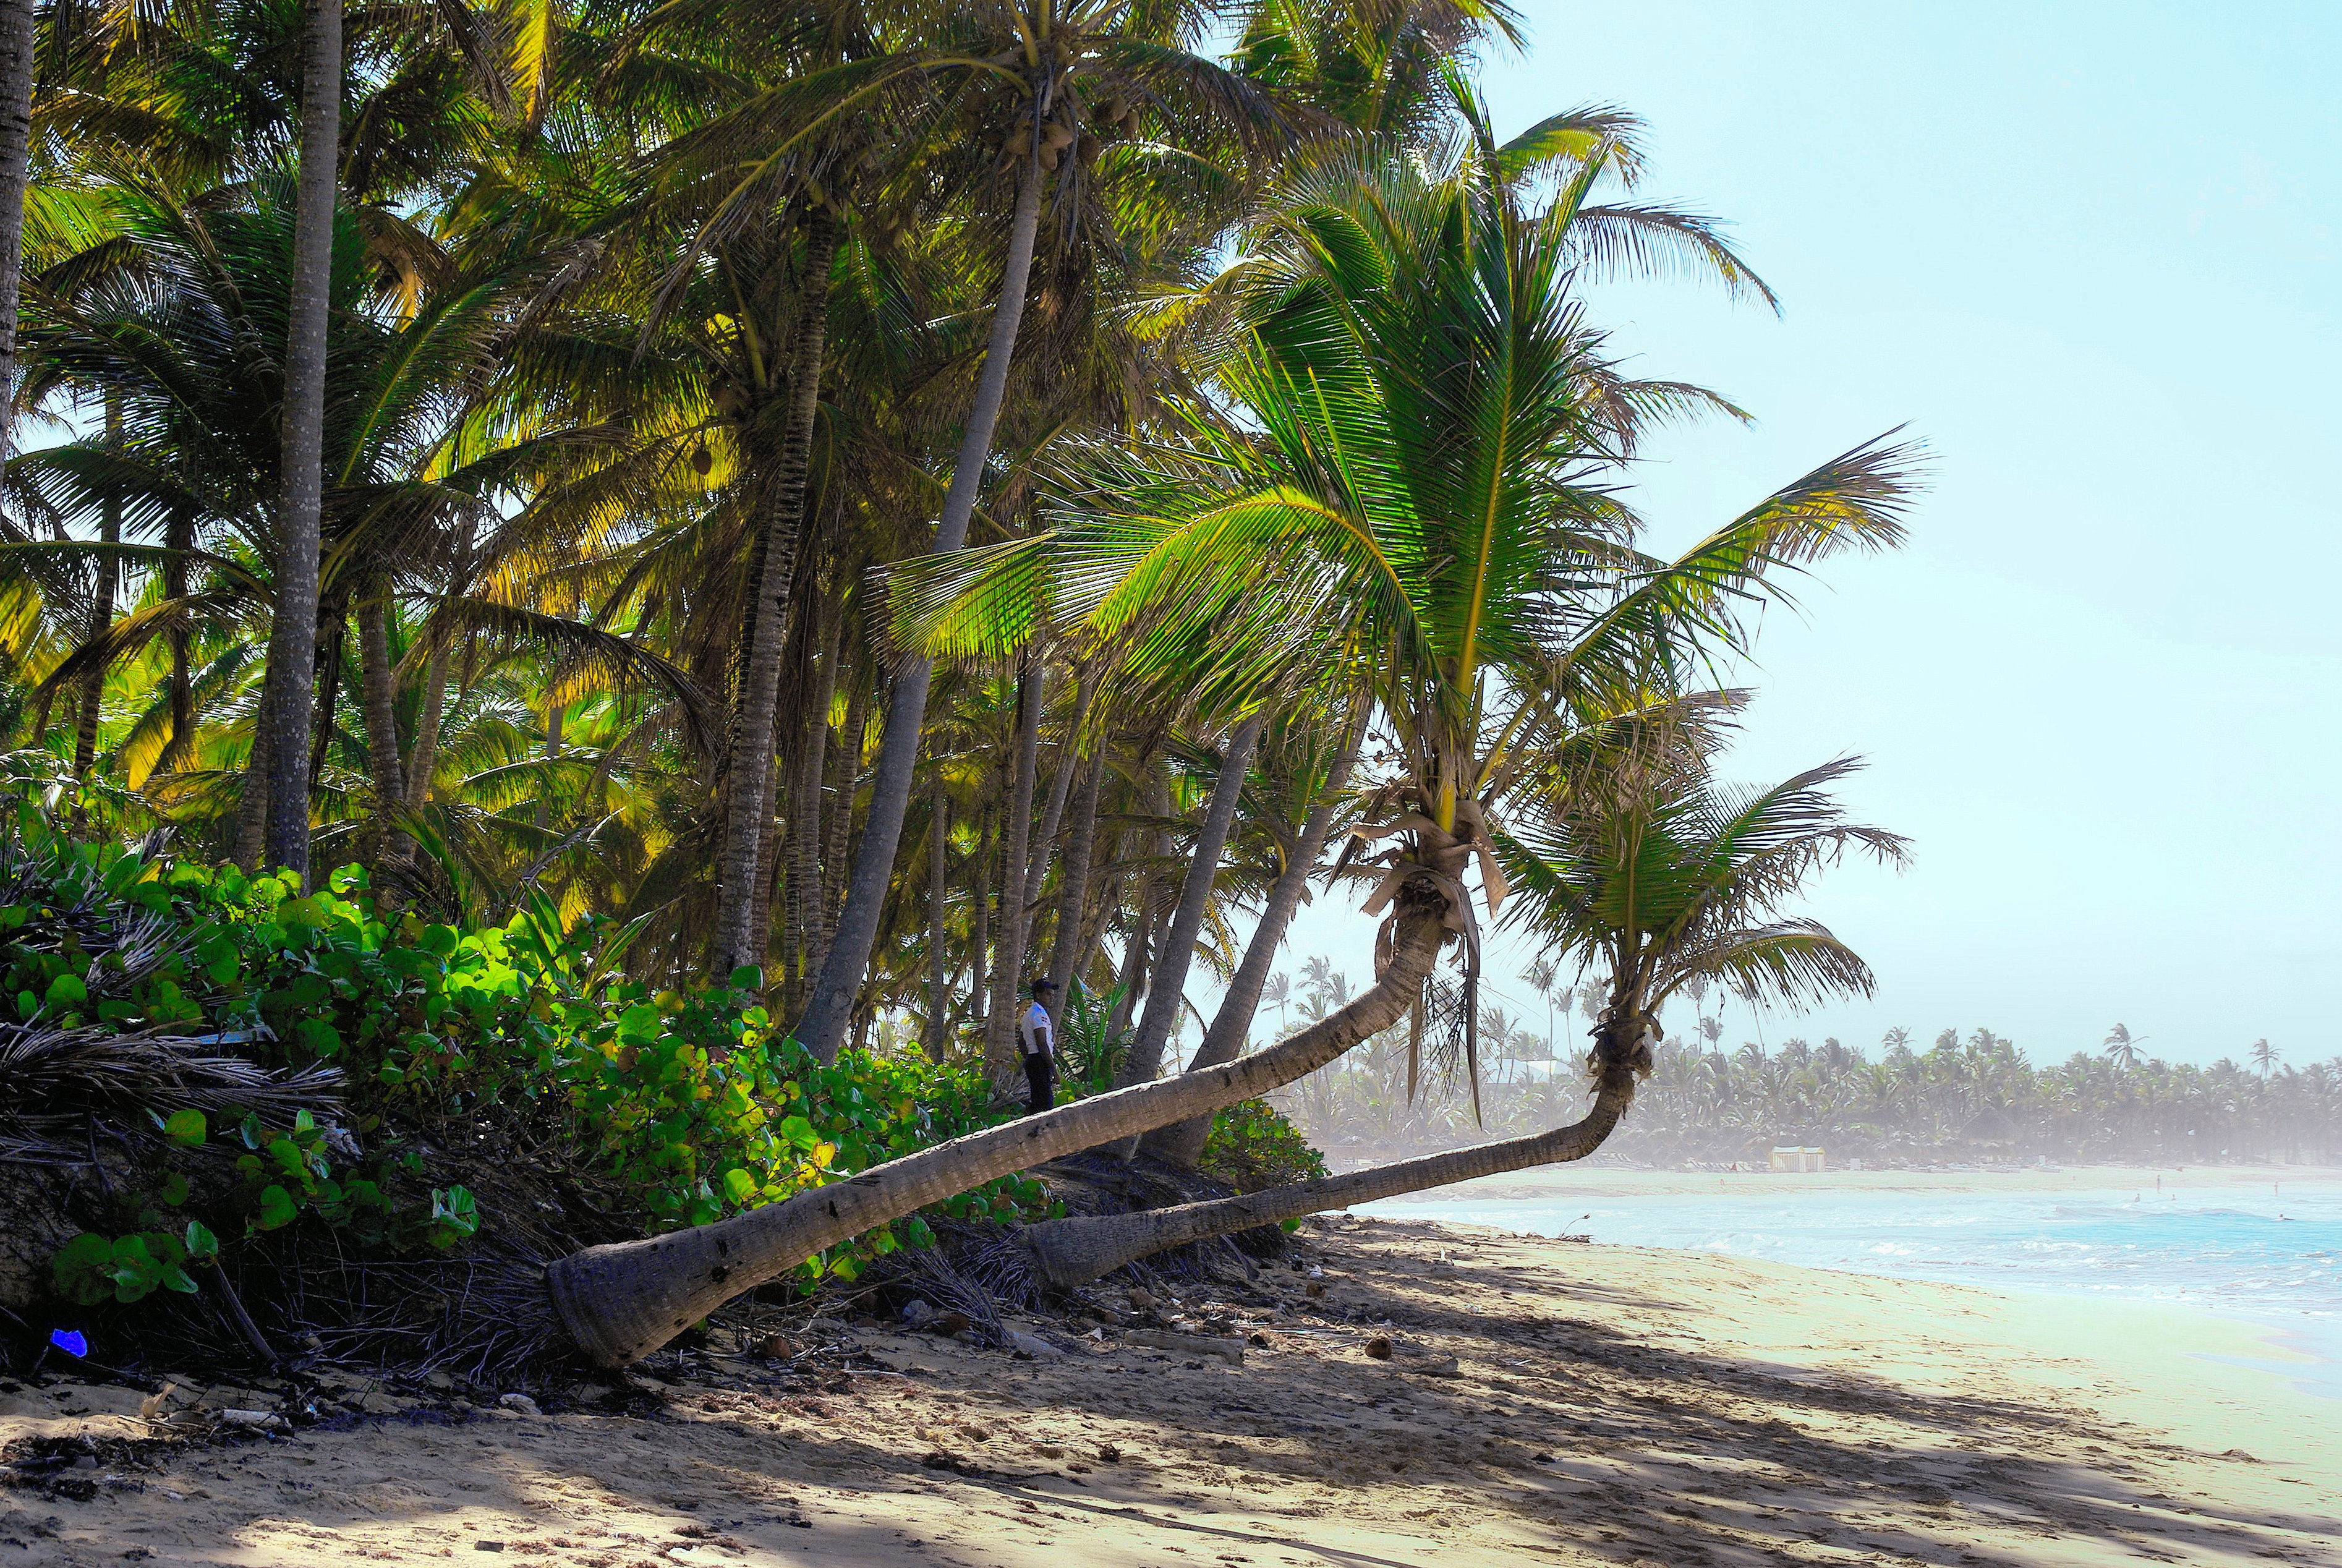
beach, tree, shore, jungle, tropical, calm, botany, caribbean, ile, guard, sandy beach, tropics, coconut trees, beautiful beach, thick cloud, woody plant, arecales, palm family